Gjendine Slålien

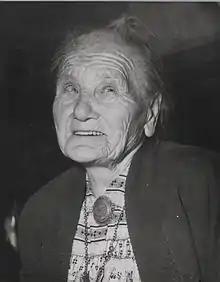
Gjendine Slålien

Kaia Gjendine Slålien (1871–1972) was a Norwegian dairy maid and folk singer who inspired Edvard Grieg and his friends with her folk songs. They first visited her in 1891 at Skogadalsbøen, her mountain homestead in Vestland, returning on several occasions. Grieg's lullaby "Gjendines bådnlåt" was included in his Opus 66 "19 Norwegian Folk Songs". Gjendine Slålien became increasingly famous as she grew older, receiving visits from Queen Wilhelmina of the Netherlands, with whom she maintained a correspondence. On the occasion of her 90th birthday, she was invited to the Bergen Festival where she met King Olav.